Chiesa di San Francesco, Chioggia

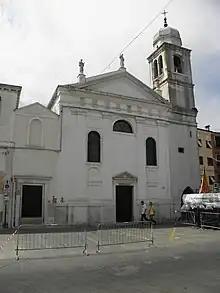
The church of San Francesco

The Chiesa di San Francesco, ("The Church of San Francesco") in Chioggia is a religious building that overlooks on the main square of the city, is a Catholic church located in Chioggia, in the province of Venice, Veneto, Italy. This church is also called San Francesco "old" or "inside the walls" to distinguish it from the other church of San Francesco, the current Civic Museum, located 350